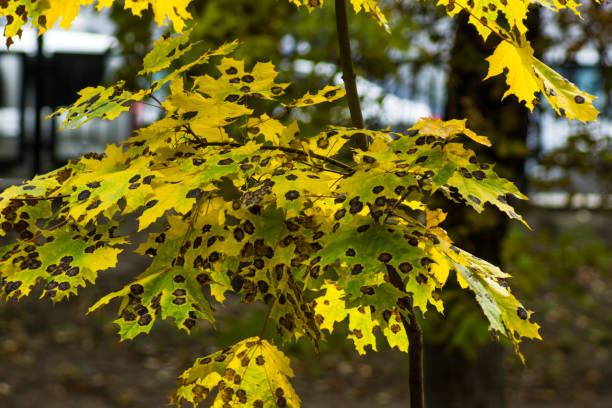
Plant: Maple
Disease: maple tar spot